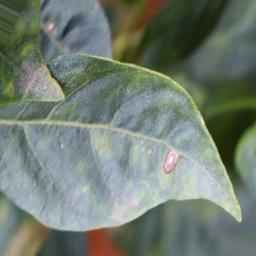
Label: cercospora